Gardens of Castle Howard

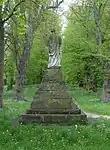
Statue of a figure playing a lyre

Castle Howard is a stately home in North Yorkshire, in England. It has extensive gardens, surrounded by a park. The grounds as a whole are grade I listed, while there are numerous listed structures within them.